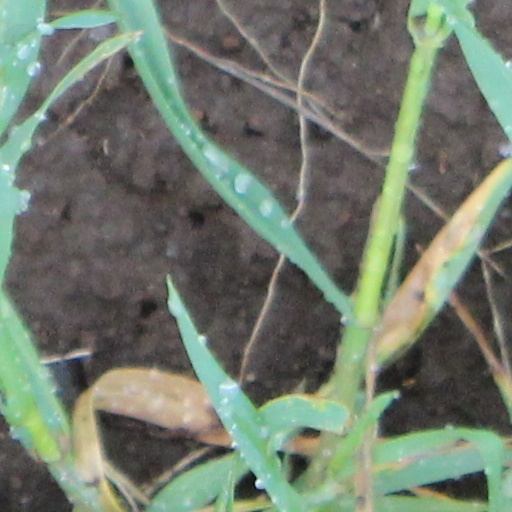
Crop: wheat